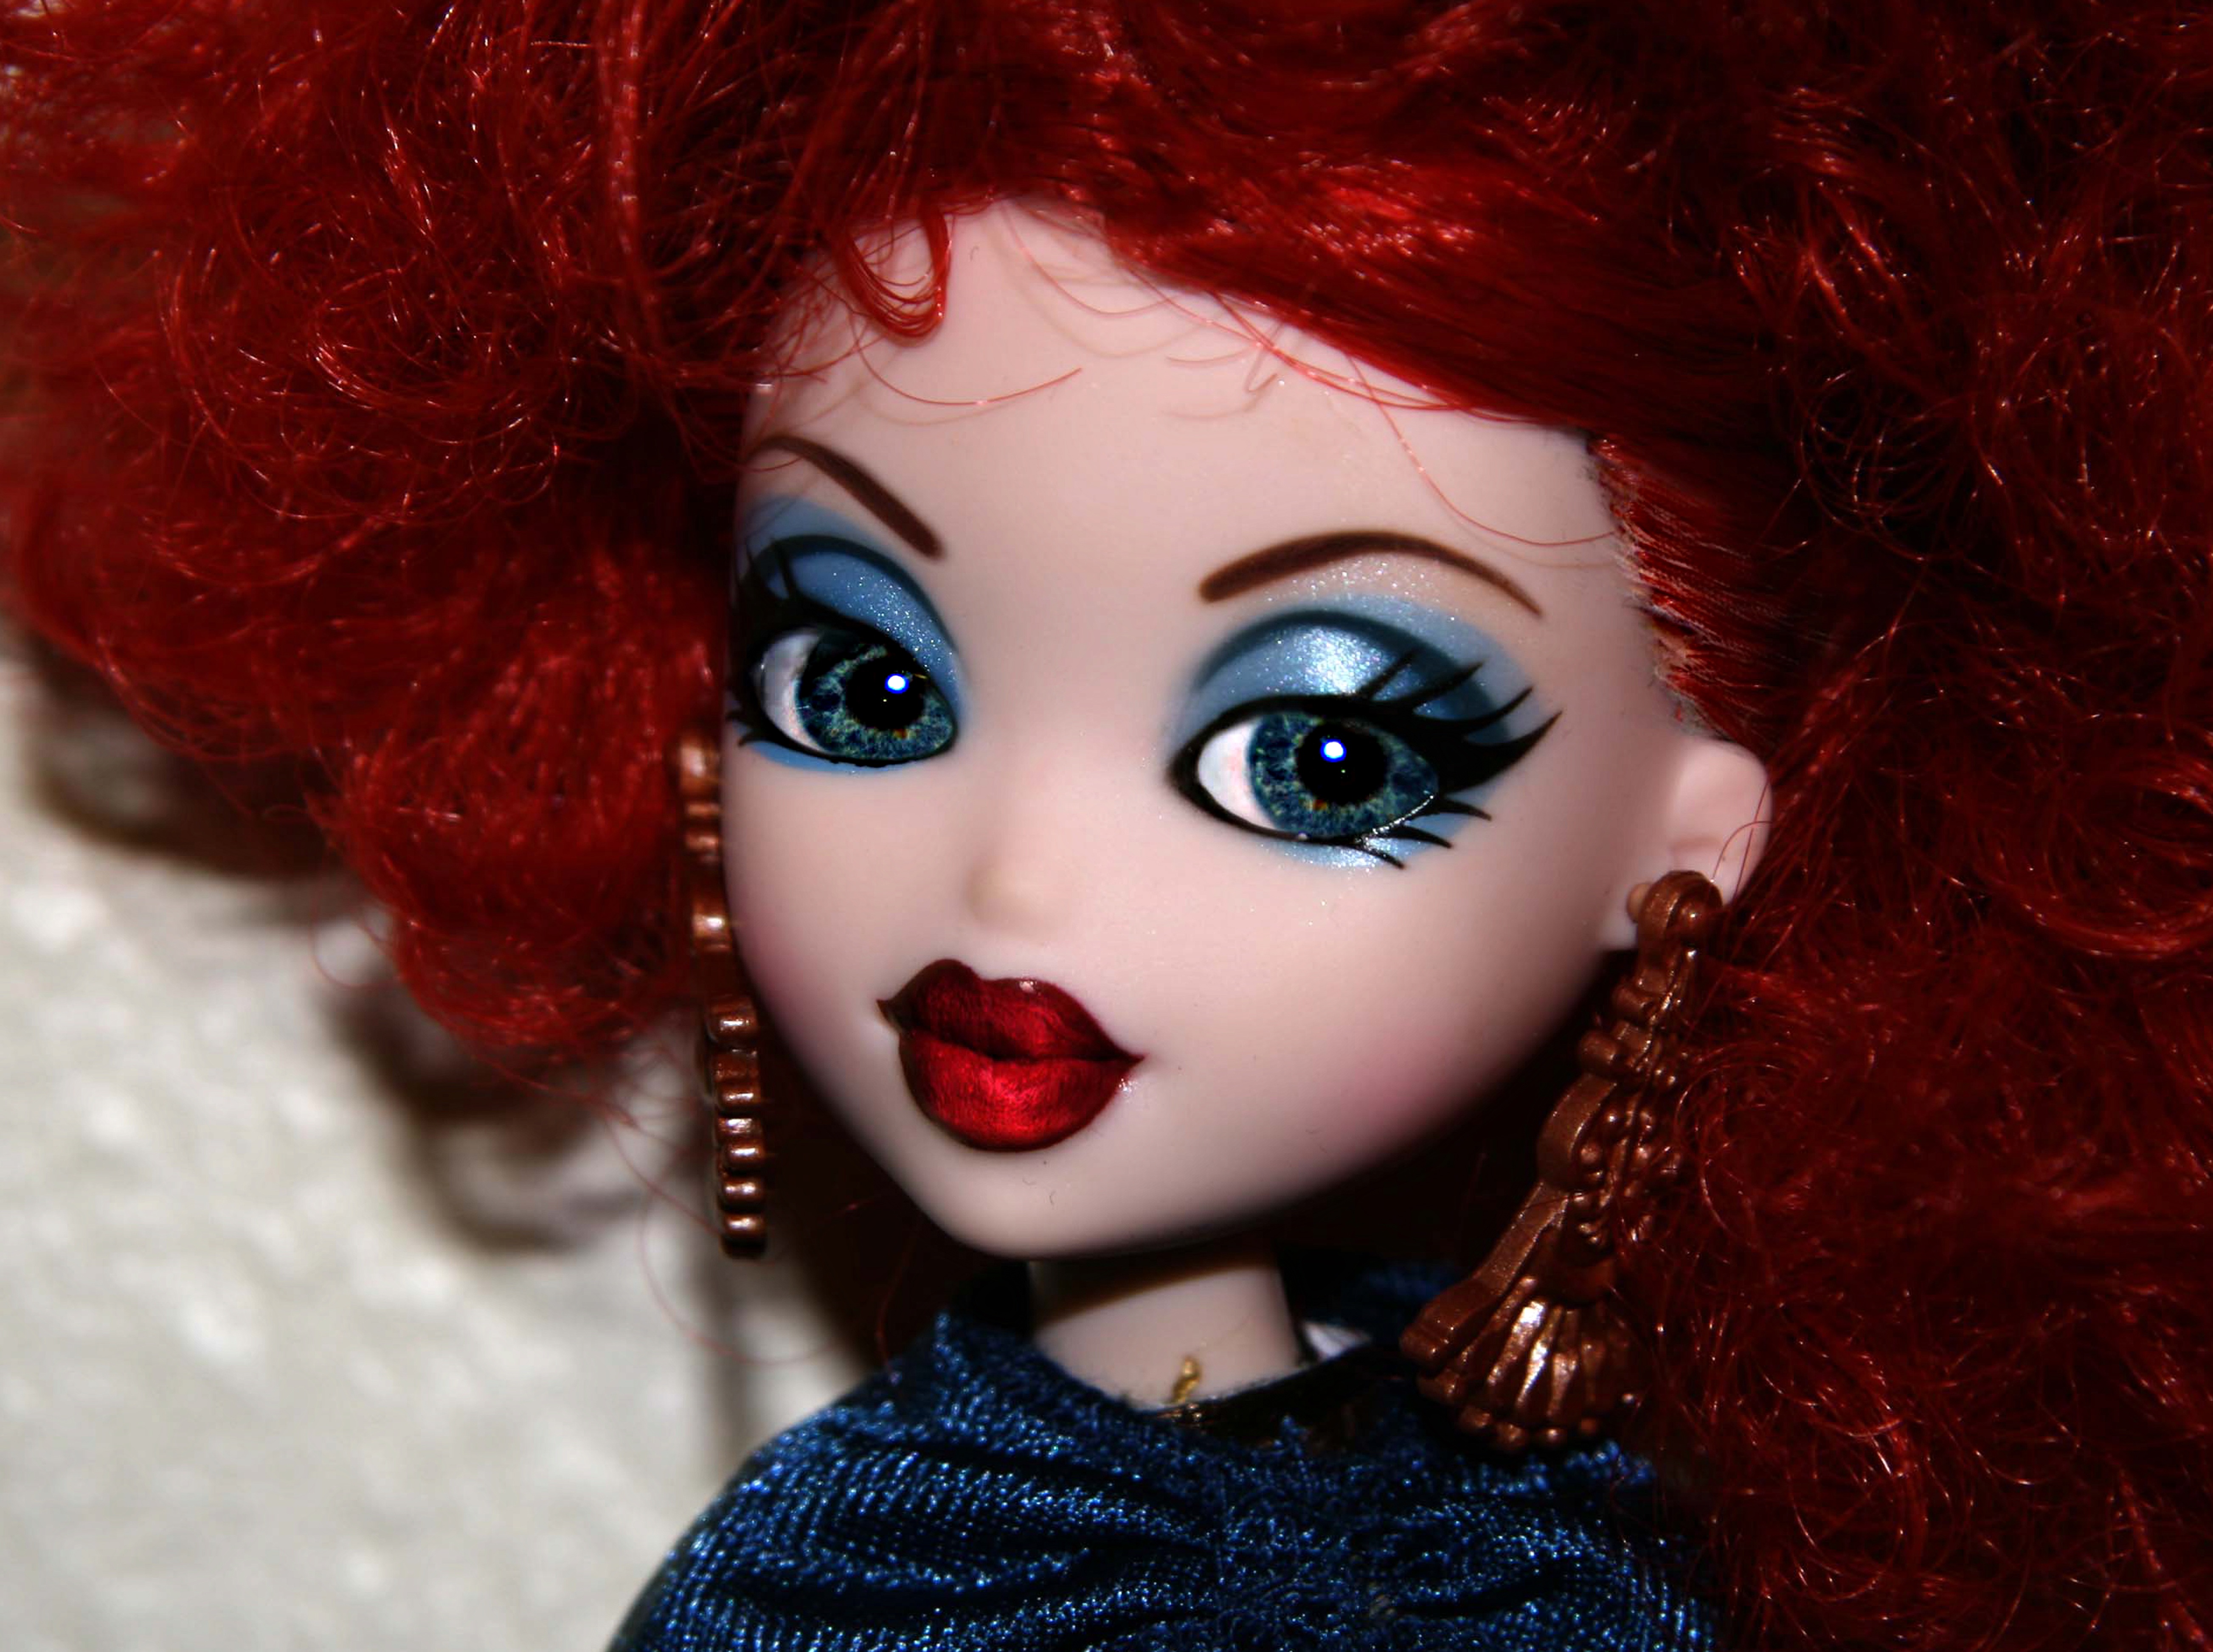
girl, hair, play, model, red, color, fashion, blue, clothing, toy, lip, hairstyle, playful, red hair, close up, face, doll, dress, eye, head, toys, beauty, pretty, organ, barbie, charming, children toys, girls toys, doll face, dolls picture, fashion doll